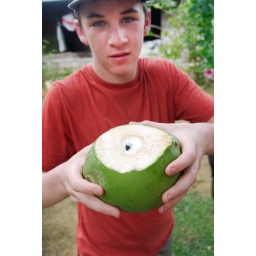
Joel welcomed us to his house with freshly cut green coconuts. Photo by Pete Zivkov.